Yuriko Koike

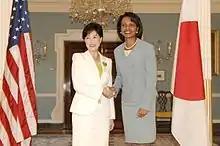
Koike, dubbed "Japan's Condi Rice", shakes hands with Condoleezza Rice in August 2007.

After her graduation in Egypt, Koike was elected to the House of Councillors in 1992 as a member of the Japan New Party. She was then elected to the House of Representatives in 1993, representing the Hyogo 2nd district. In 1996, she was re-elected to the House of Representatives, this time representing the Hyogo 6th district for the New Frontier Party. She held this seat in the 2000 election as a candidate of the New Conservative Party. She joined the Liberal Democratic Party in 2002. She also has been a regular contributor to "Project Syndicate" since 2010.